Delia

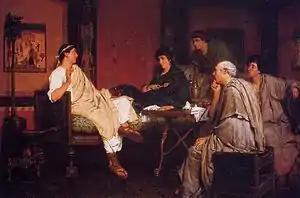
Lawrence Alma-Tadema, "Tibullus at Delia's"

In most cases, however, the name Delia refers to the tiny Greek island of Delos, the birthplace of Artemis and her twin brother Apollo, given because they were born on the island of Delos. The name was used by Roman poet Tibullus as the pseudonym of his lover Plania in very popular love poems and thanks to him "Delia" later appeared in several poems of the 16th and 17th centuries, and it has occasionally been used as a given name since that time.